Hirado ware

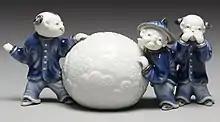
Brush rest in the form of "karako" boys with a snowball, porcelain with underglaze blue, 1800–1830

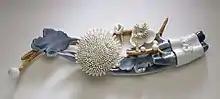
Paperweight with chrysanthemums and plum blossoms, blue and brown underglaze, 19th-century

It is known mainly for its "sometsuke" underglaze cobalt blue and white porcelain, with the amount of blue often low, showing off the detailed modelling and the very fine white colour of the porcelain. This has a finer grain than most Japanese porcelains, allowing fine detail and thin and complicated openwork in forms. It was used for tablewares, but was especially noted for small figures and structured objects such as incense burners and brush rests. It developed supplying the domestic Japanese market in the 18th century, in the gap between the two main periods of Japanese export porcelain, and produced much of the best Japanese porcelain of the late 18th century and early 19th century. When large-scale exports resumed, it had a good share in the trade.